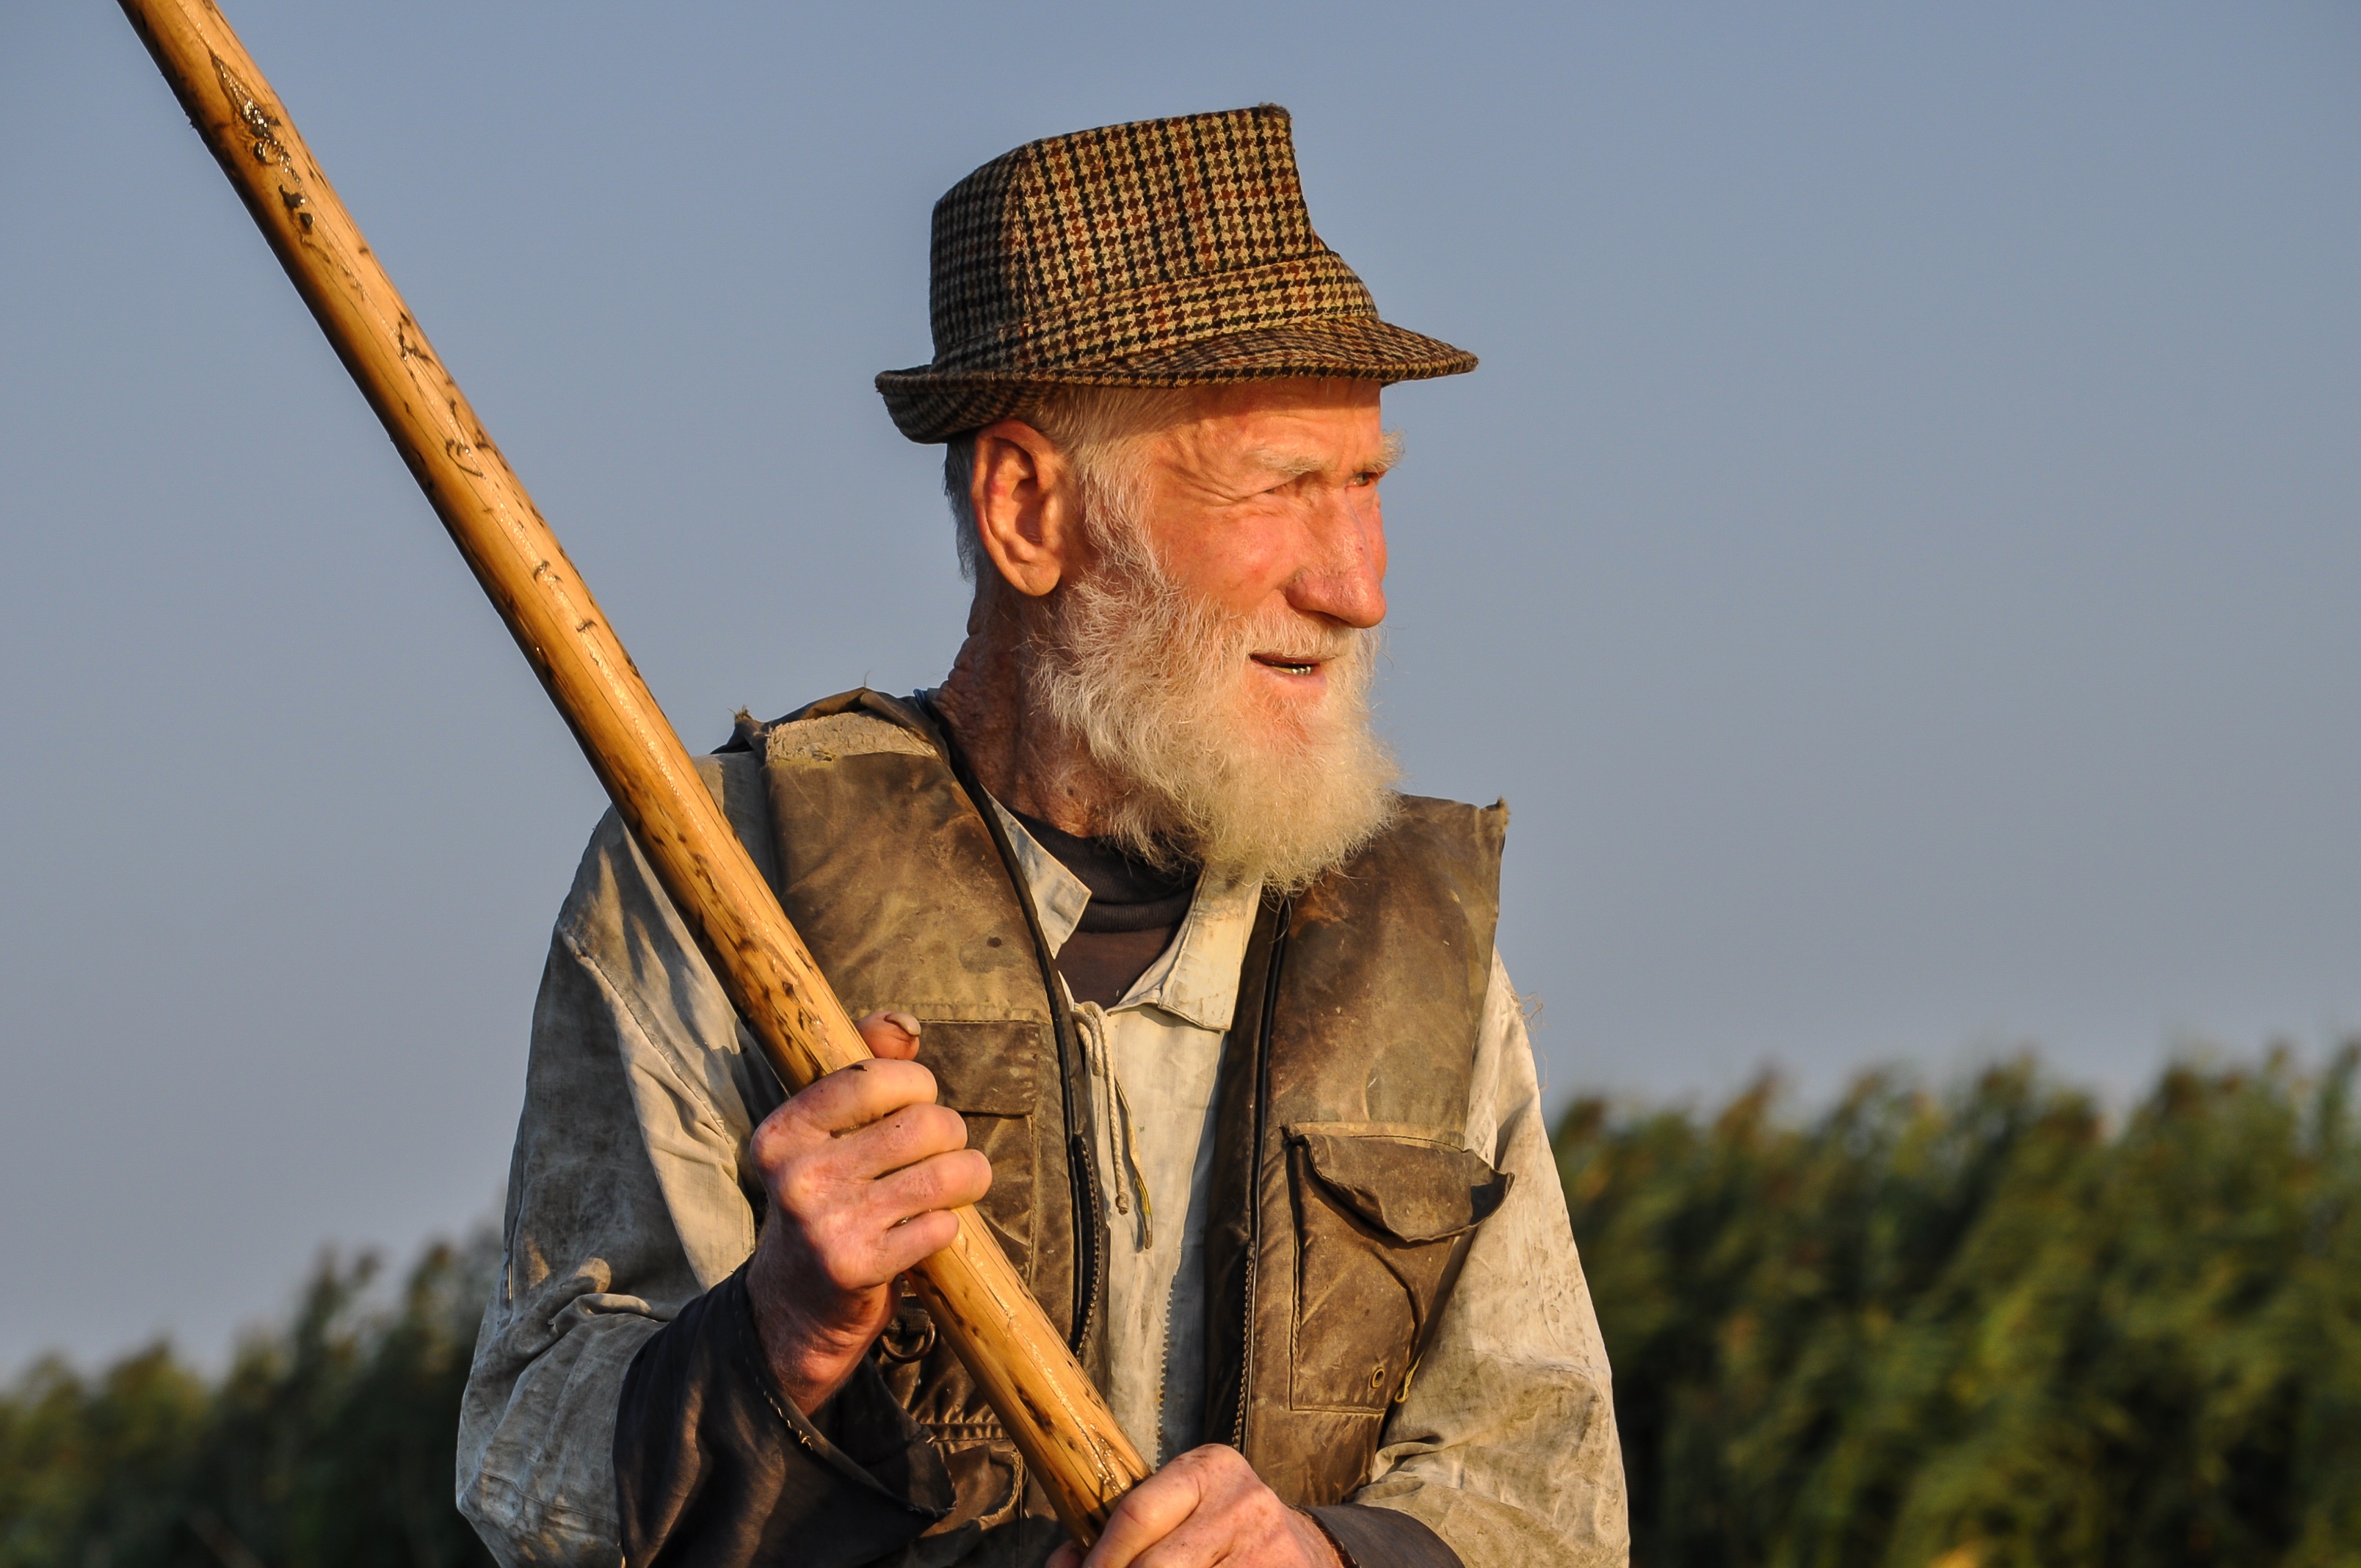
man, person, old, male, portrait, fisherman, profession, agriculture, healthy, activity, happy, traditional, active, content, adult, satisfied, pleased, facial hair